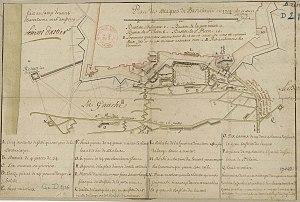
Plan des attaques fait au camp devant Barcelone, ce 10° août 1714